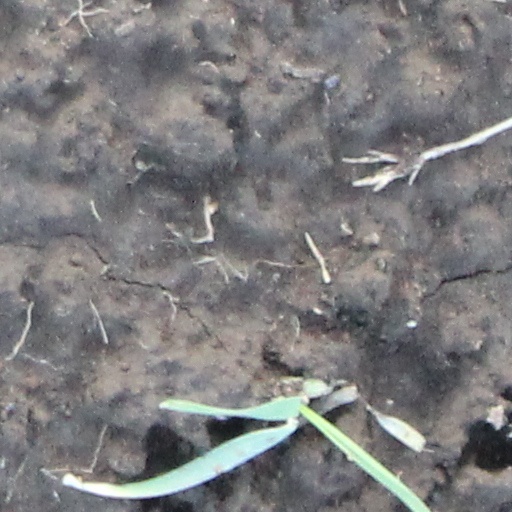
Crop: wheat